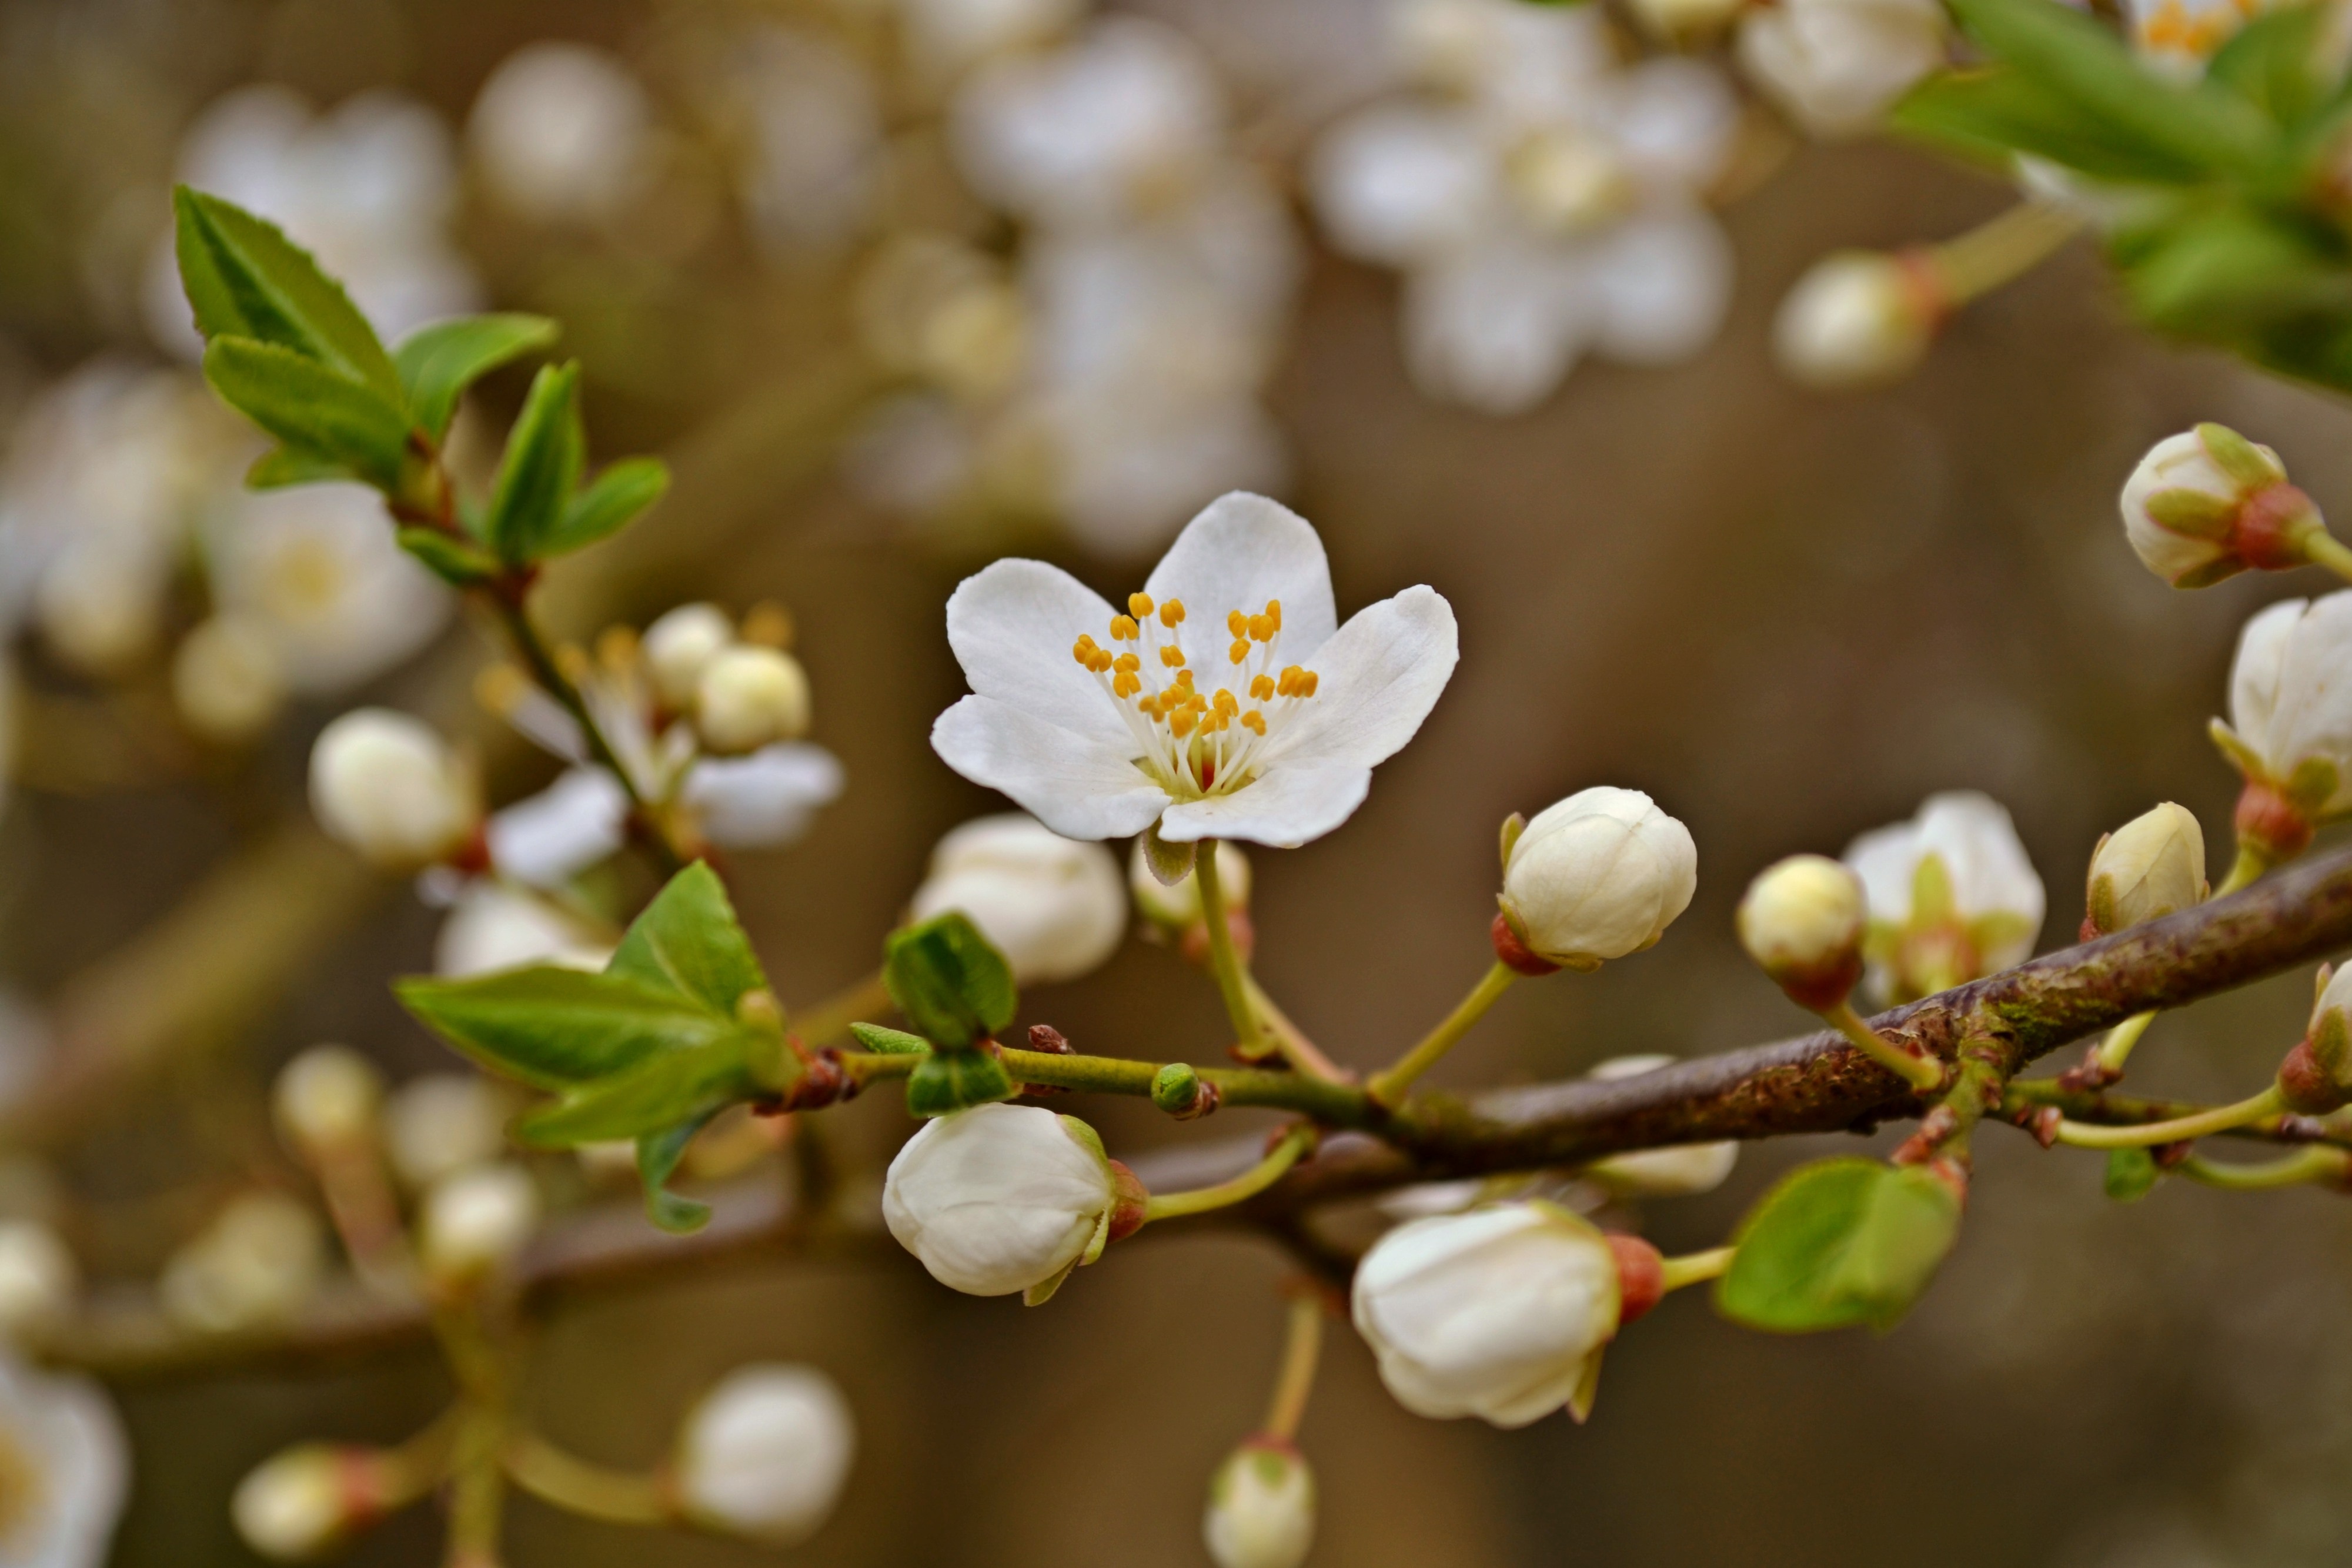
tree, nature, branch, blossom, plant, white, fruit, flower, bloom, food, spring, produce, botany, garden, flora, twig, flowers, close up, shrub, branches, macro photography, white flowers, plum blossom, flowering plant, plum tree, land plant